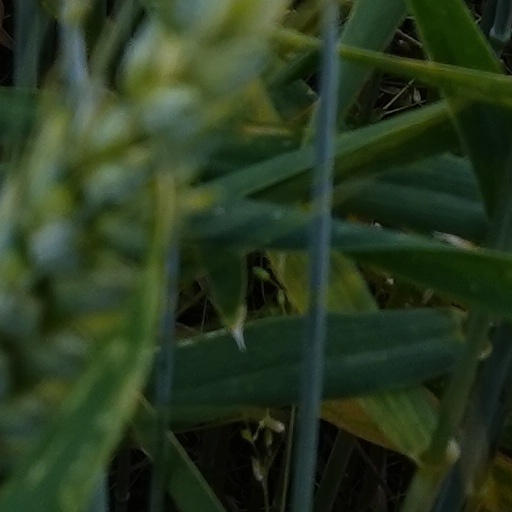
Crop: wheat